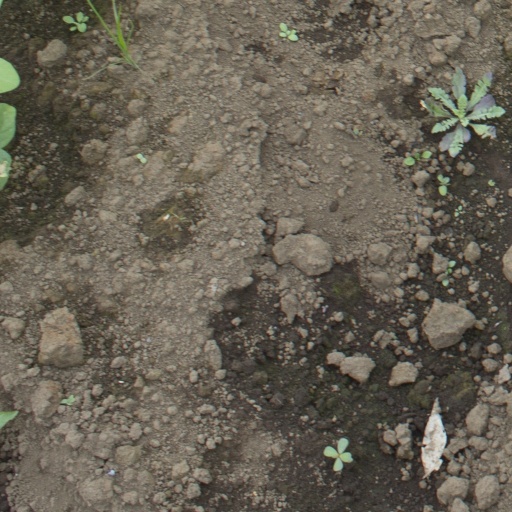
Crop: soybean